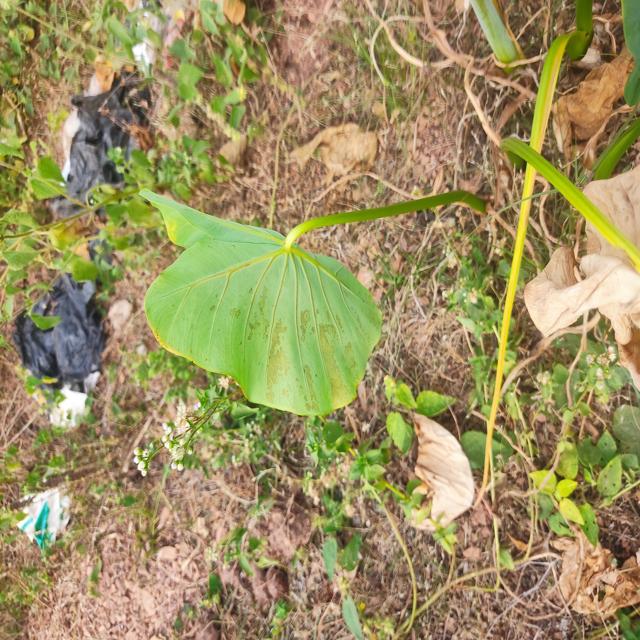
Label: Early_Blight